Battlefield Britain

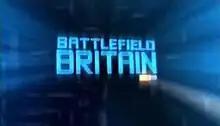

Battlefield Britain is a 2004 BBC television documentary series about famous battles in British history. The 8 part series covers battles from Boudicca's rebellion against the Romans in 60AD to the Battle of Britain in 1940 it also covers the impact and implications the battles had on the future of the British isles.